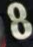
Number: 8